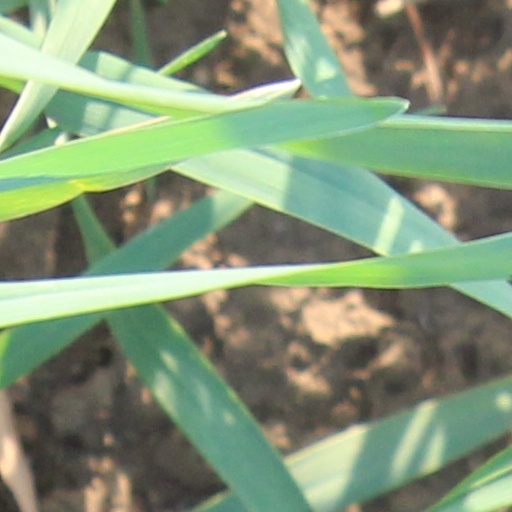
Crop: wheat